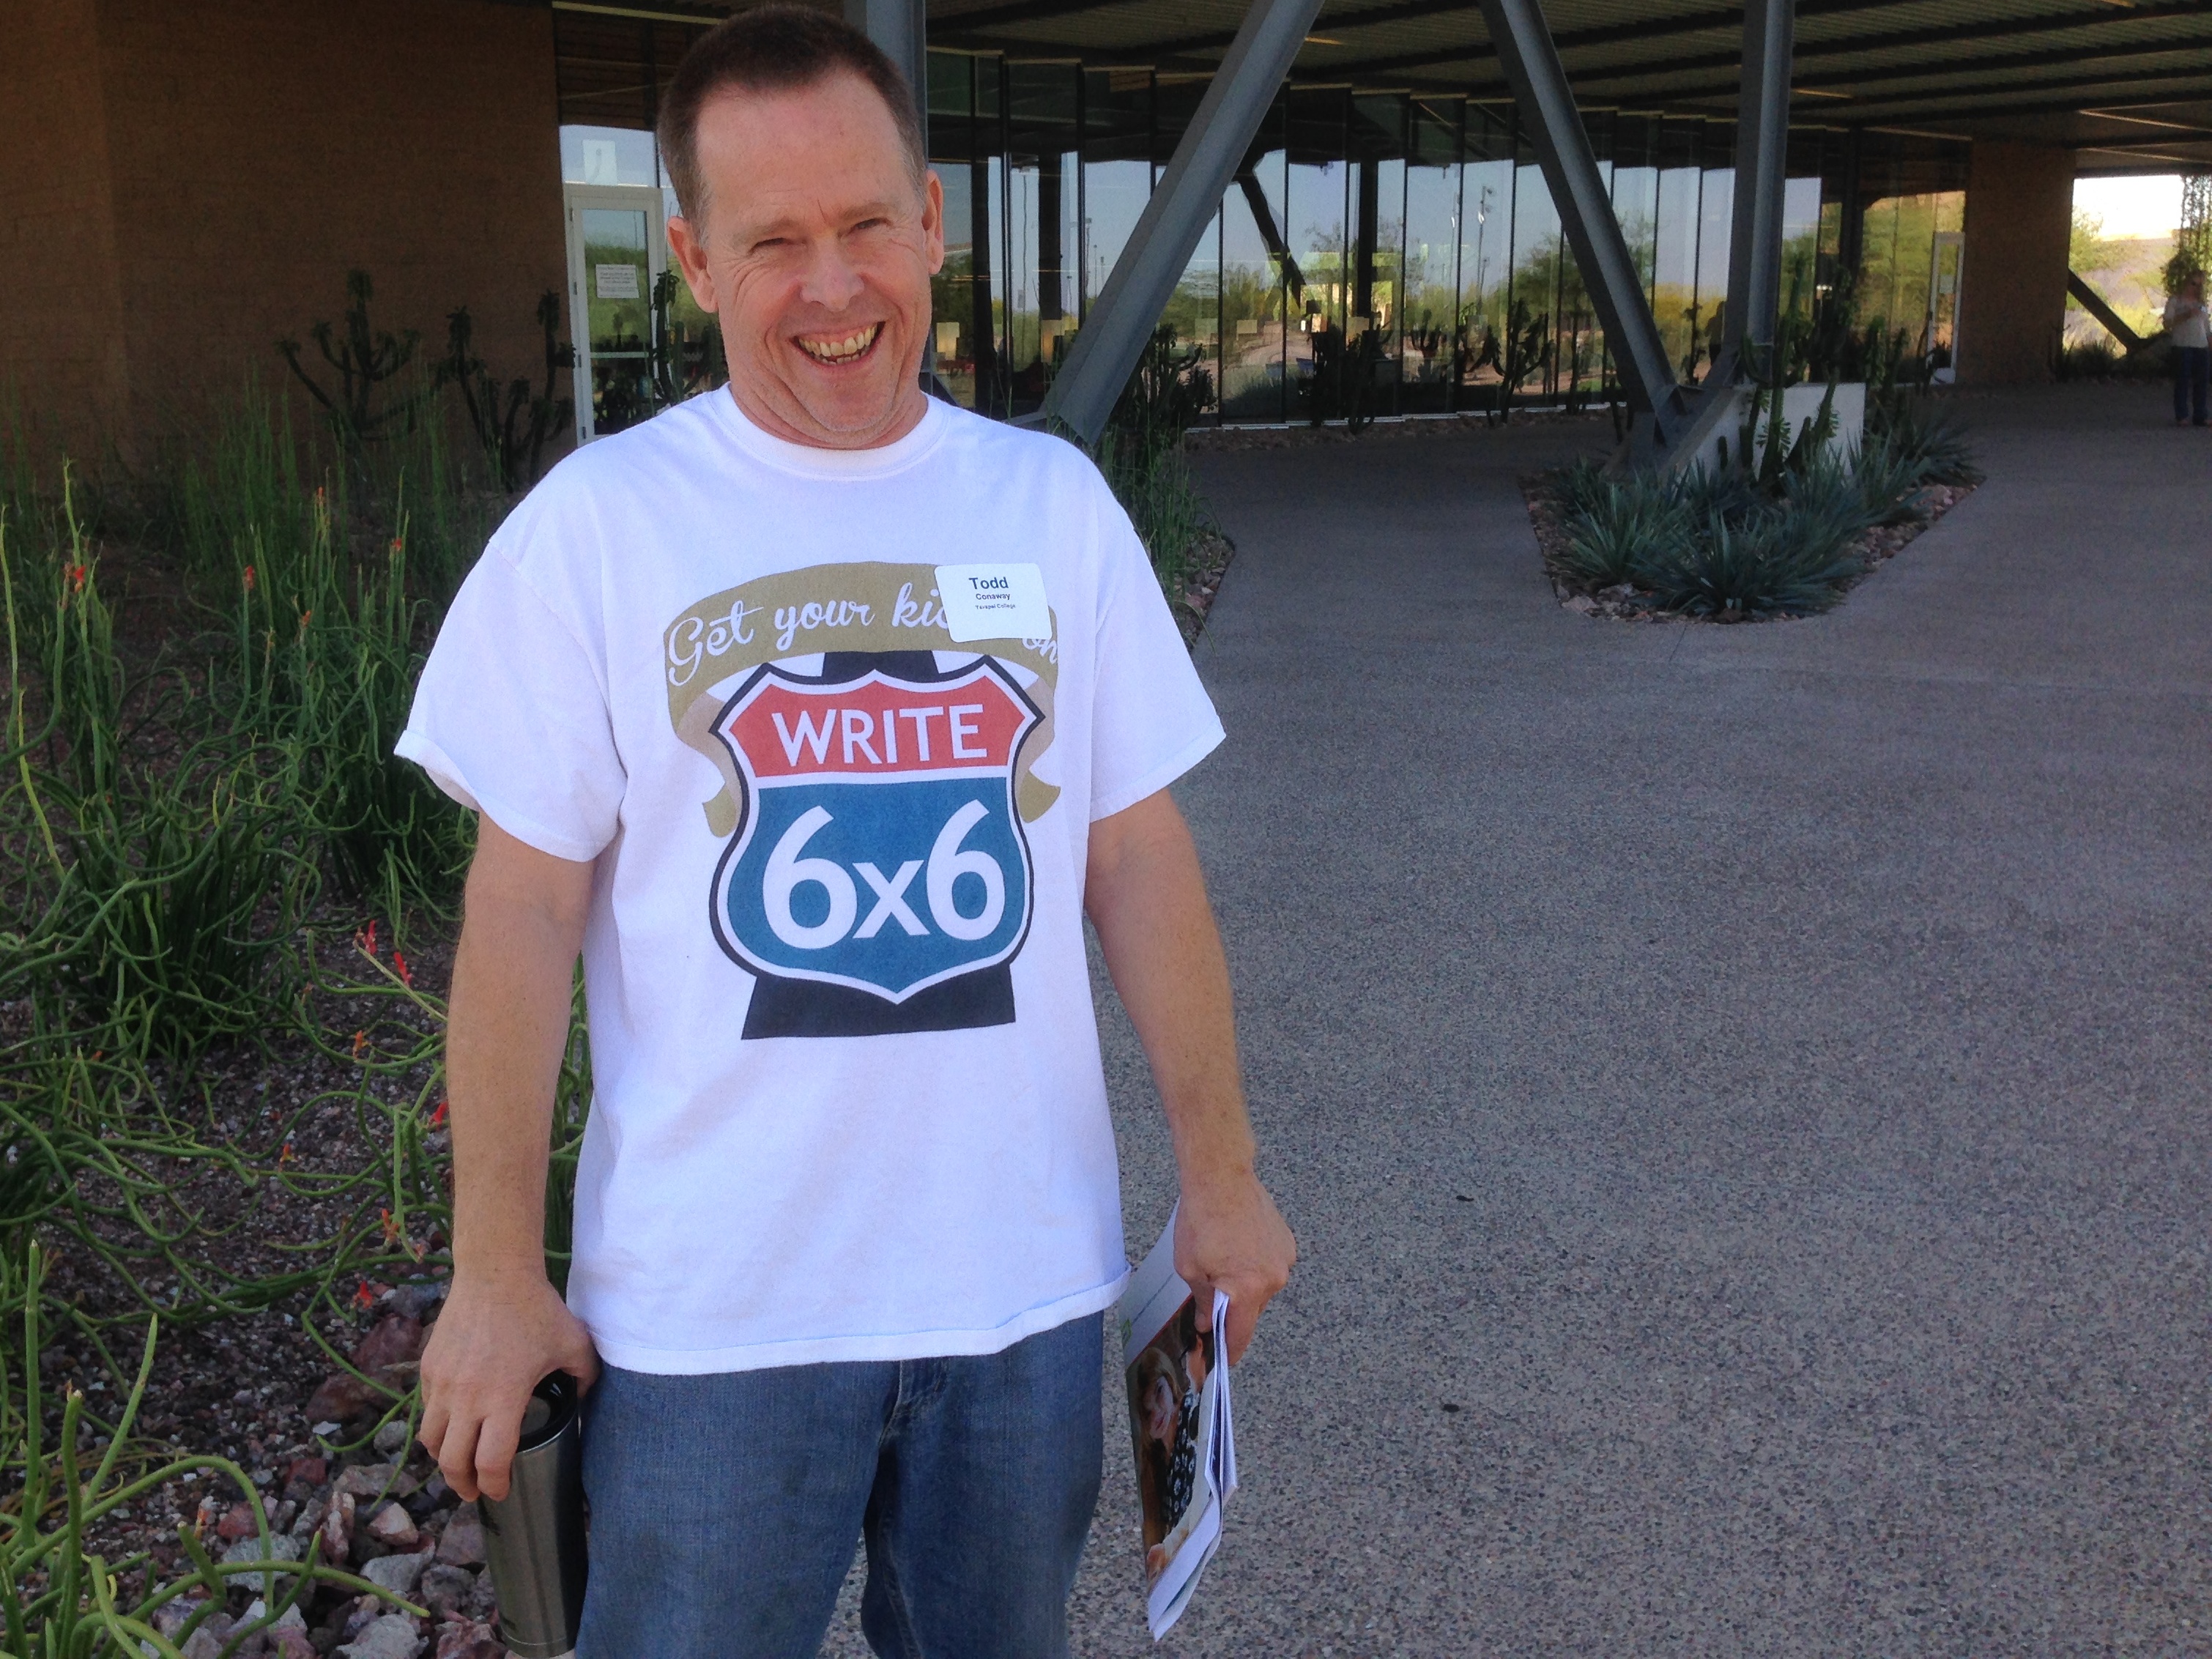
person, running, race, endurance, physical exercise, human action, endurance sports